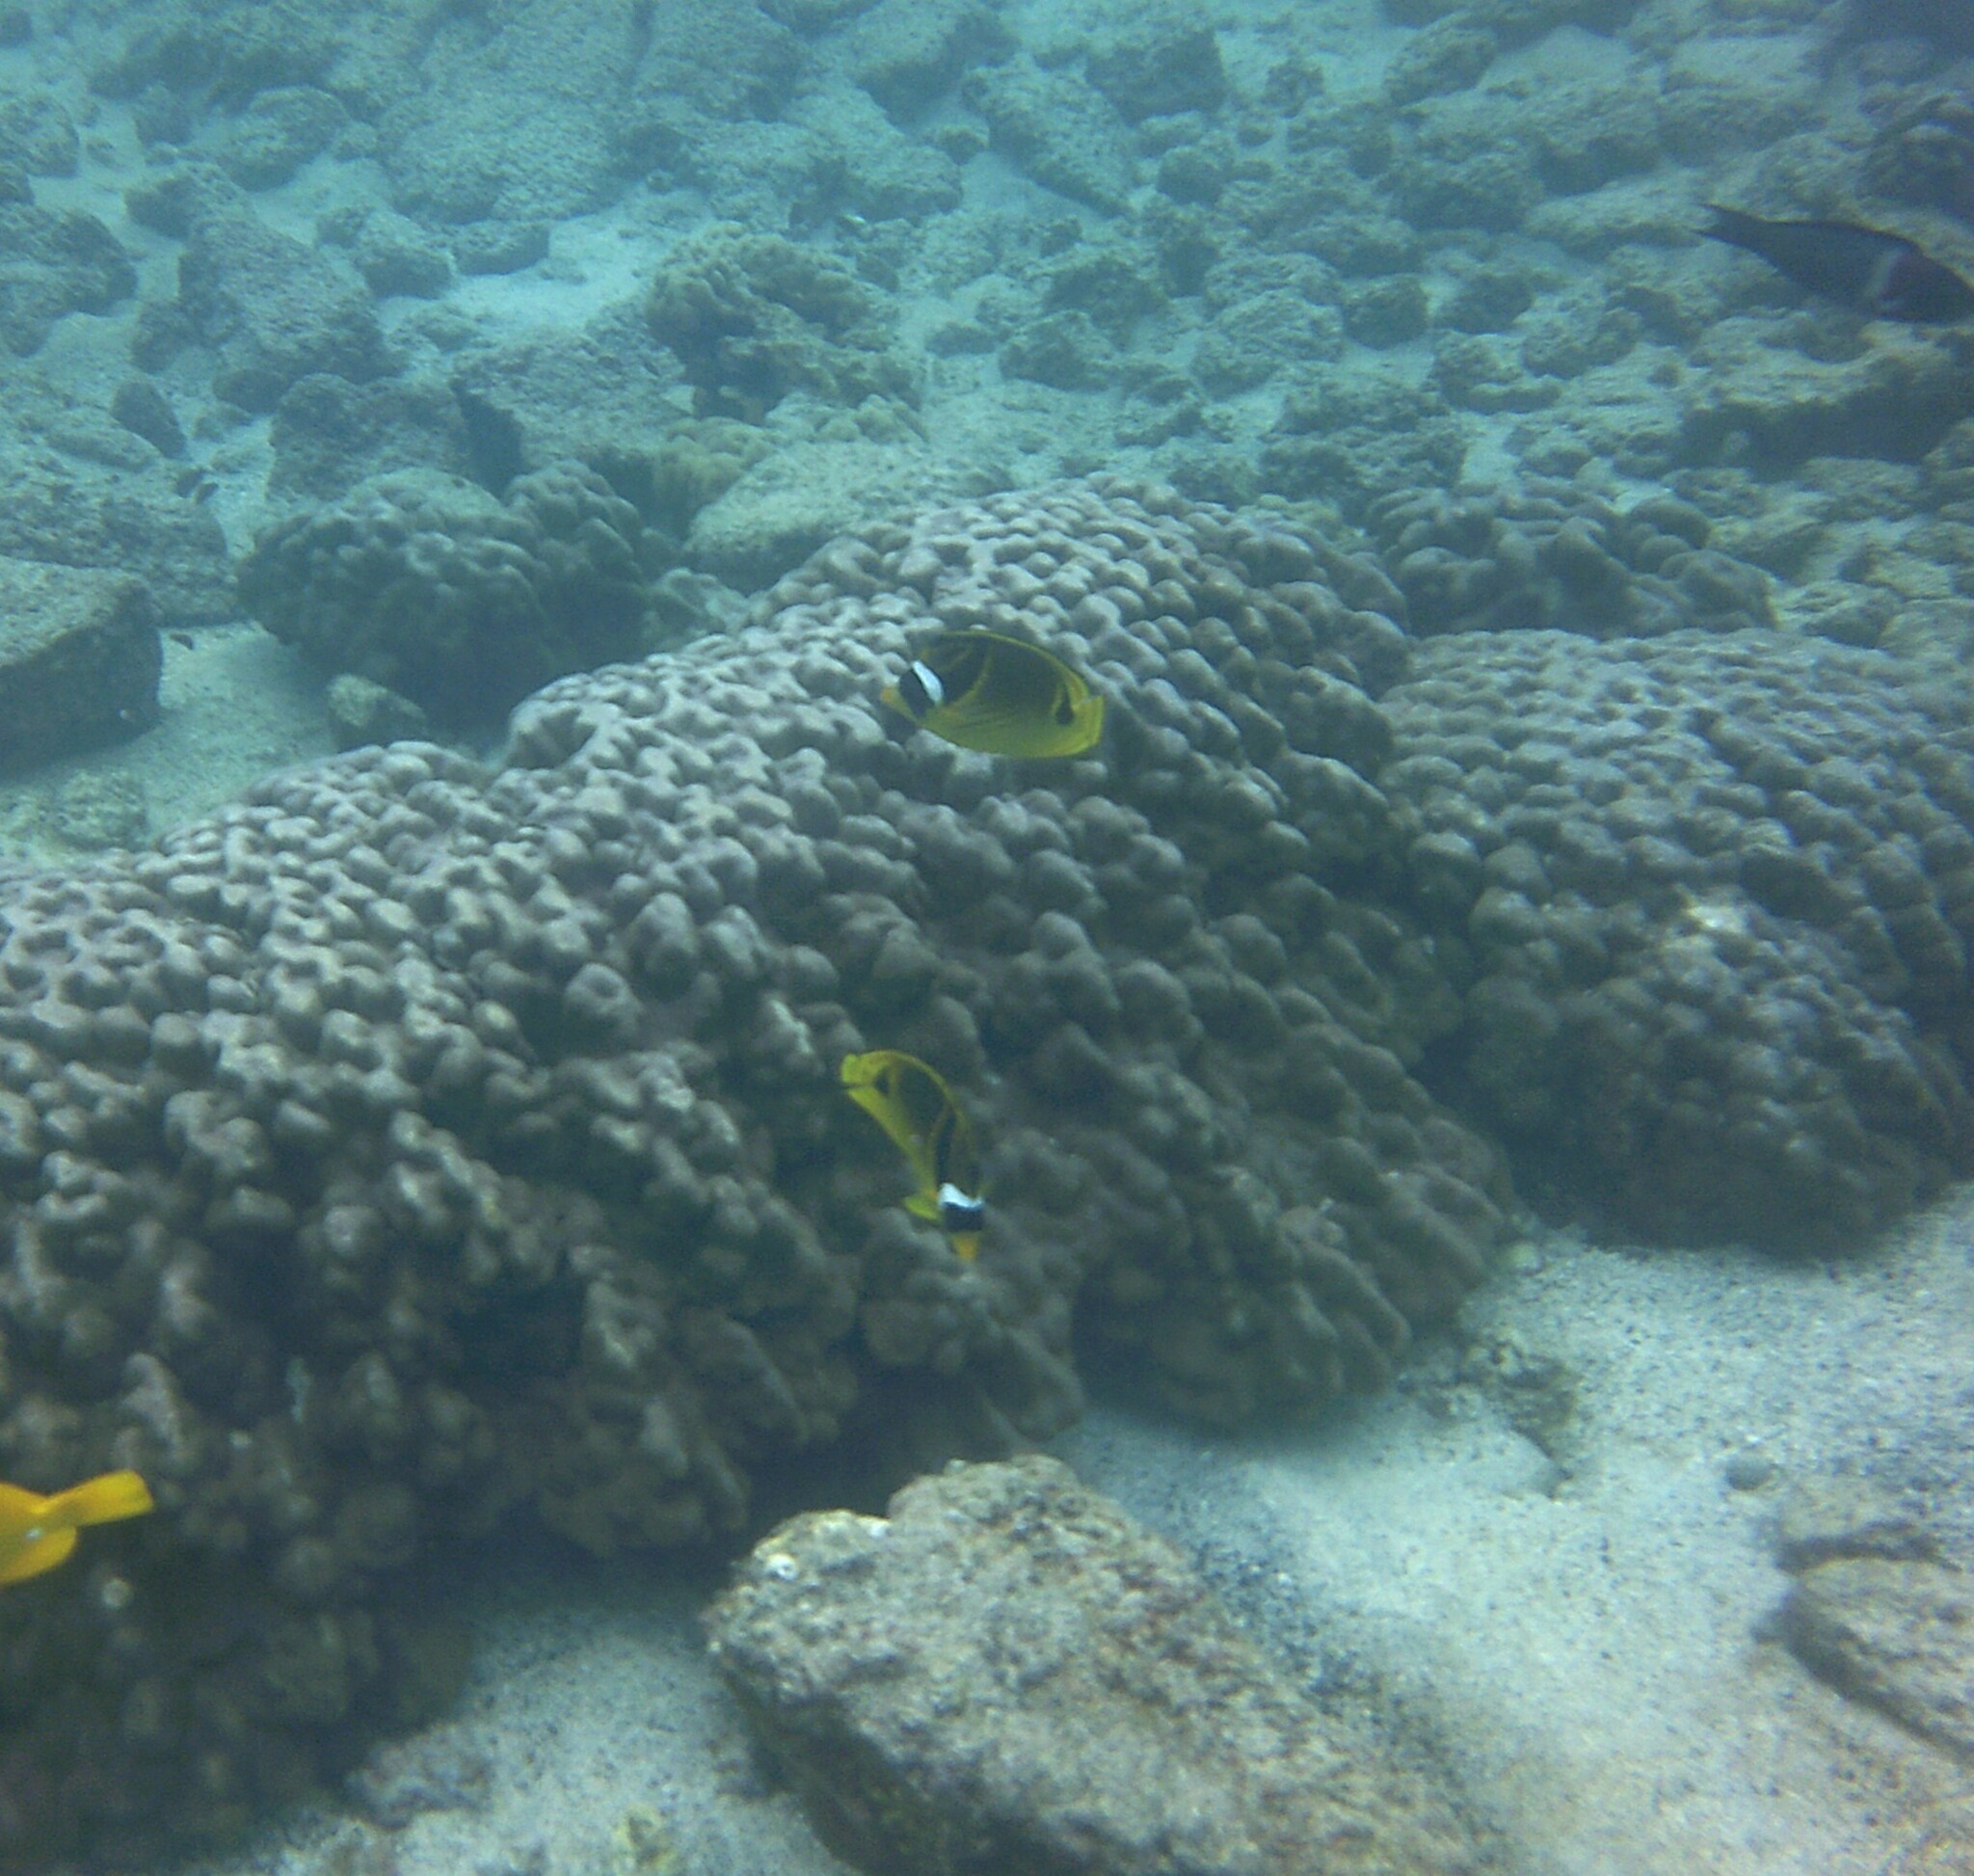
Chaetodon lunula (Raccoon Butterflyfish)